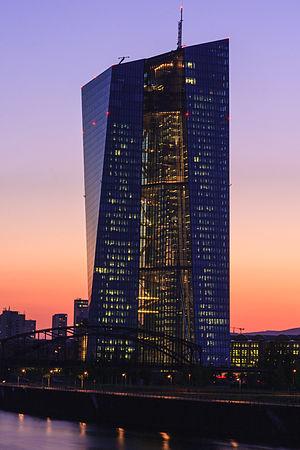
La Banque centrale européenne est la principale institution monétaire de l'Union européenne. Elle est établie le 1ᵉʳ juin 1998 sur un modèle fédéral et son siège est à Francfort-sur-le-Main, en Allemagne. Elle bénéficie d'un monopole d'émission de l'euro en tant que monnaie commune et unique de l'Union économique et monétaire, de définir les grandes orientations de politique monétaire de la zone euro et de prendre les décisions nécessaires à sa mise en œuvre : c'est-à-dire de maintenir le pouvoir d'achat de l'euro et donc la stabilité des prix dans la zone euro. Cette zone comprend actuellement les 19 pays de l'Union européenne qui ont introduit l'euro depuis 1999.